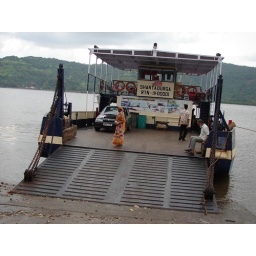
Crossing Savitri river by Ferryboat. My car already in the boat. Ferry service is available from Bagmandla near Bankot.